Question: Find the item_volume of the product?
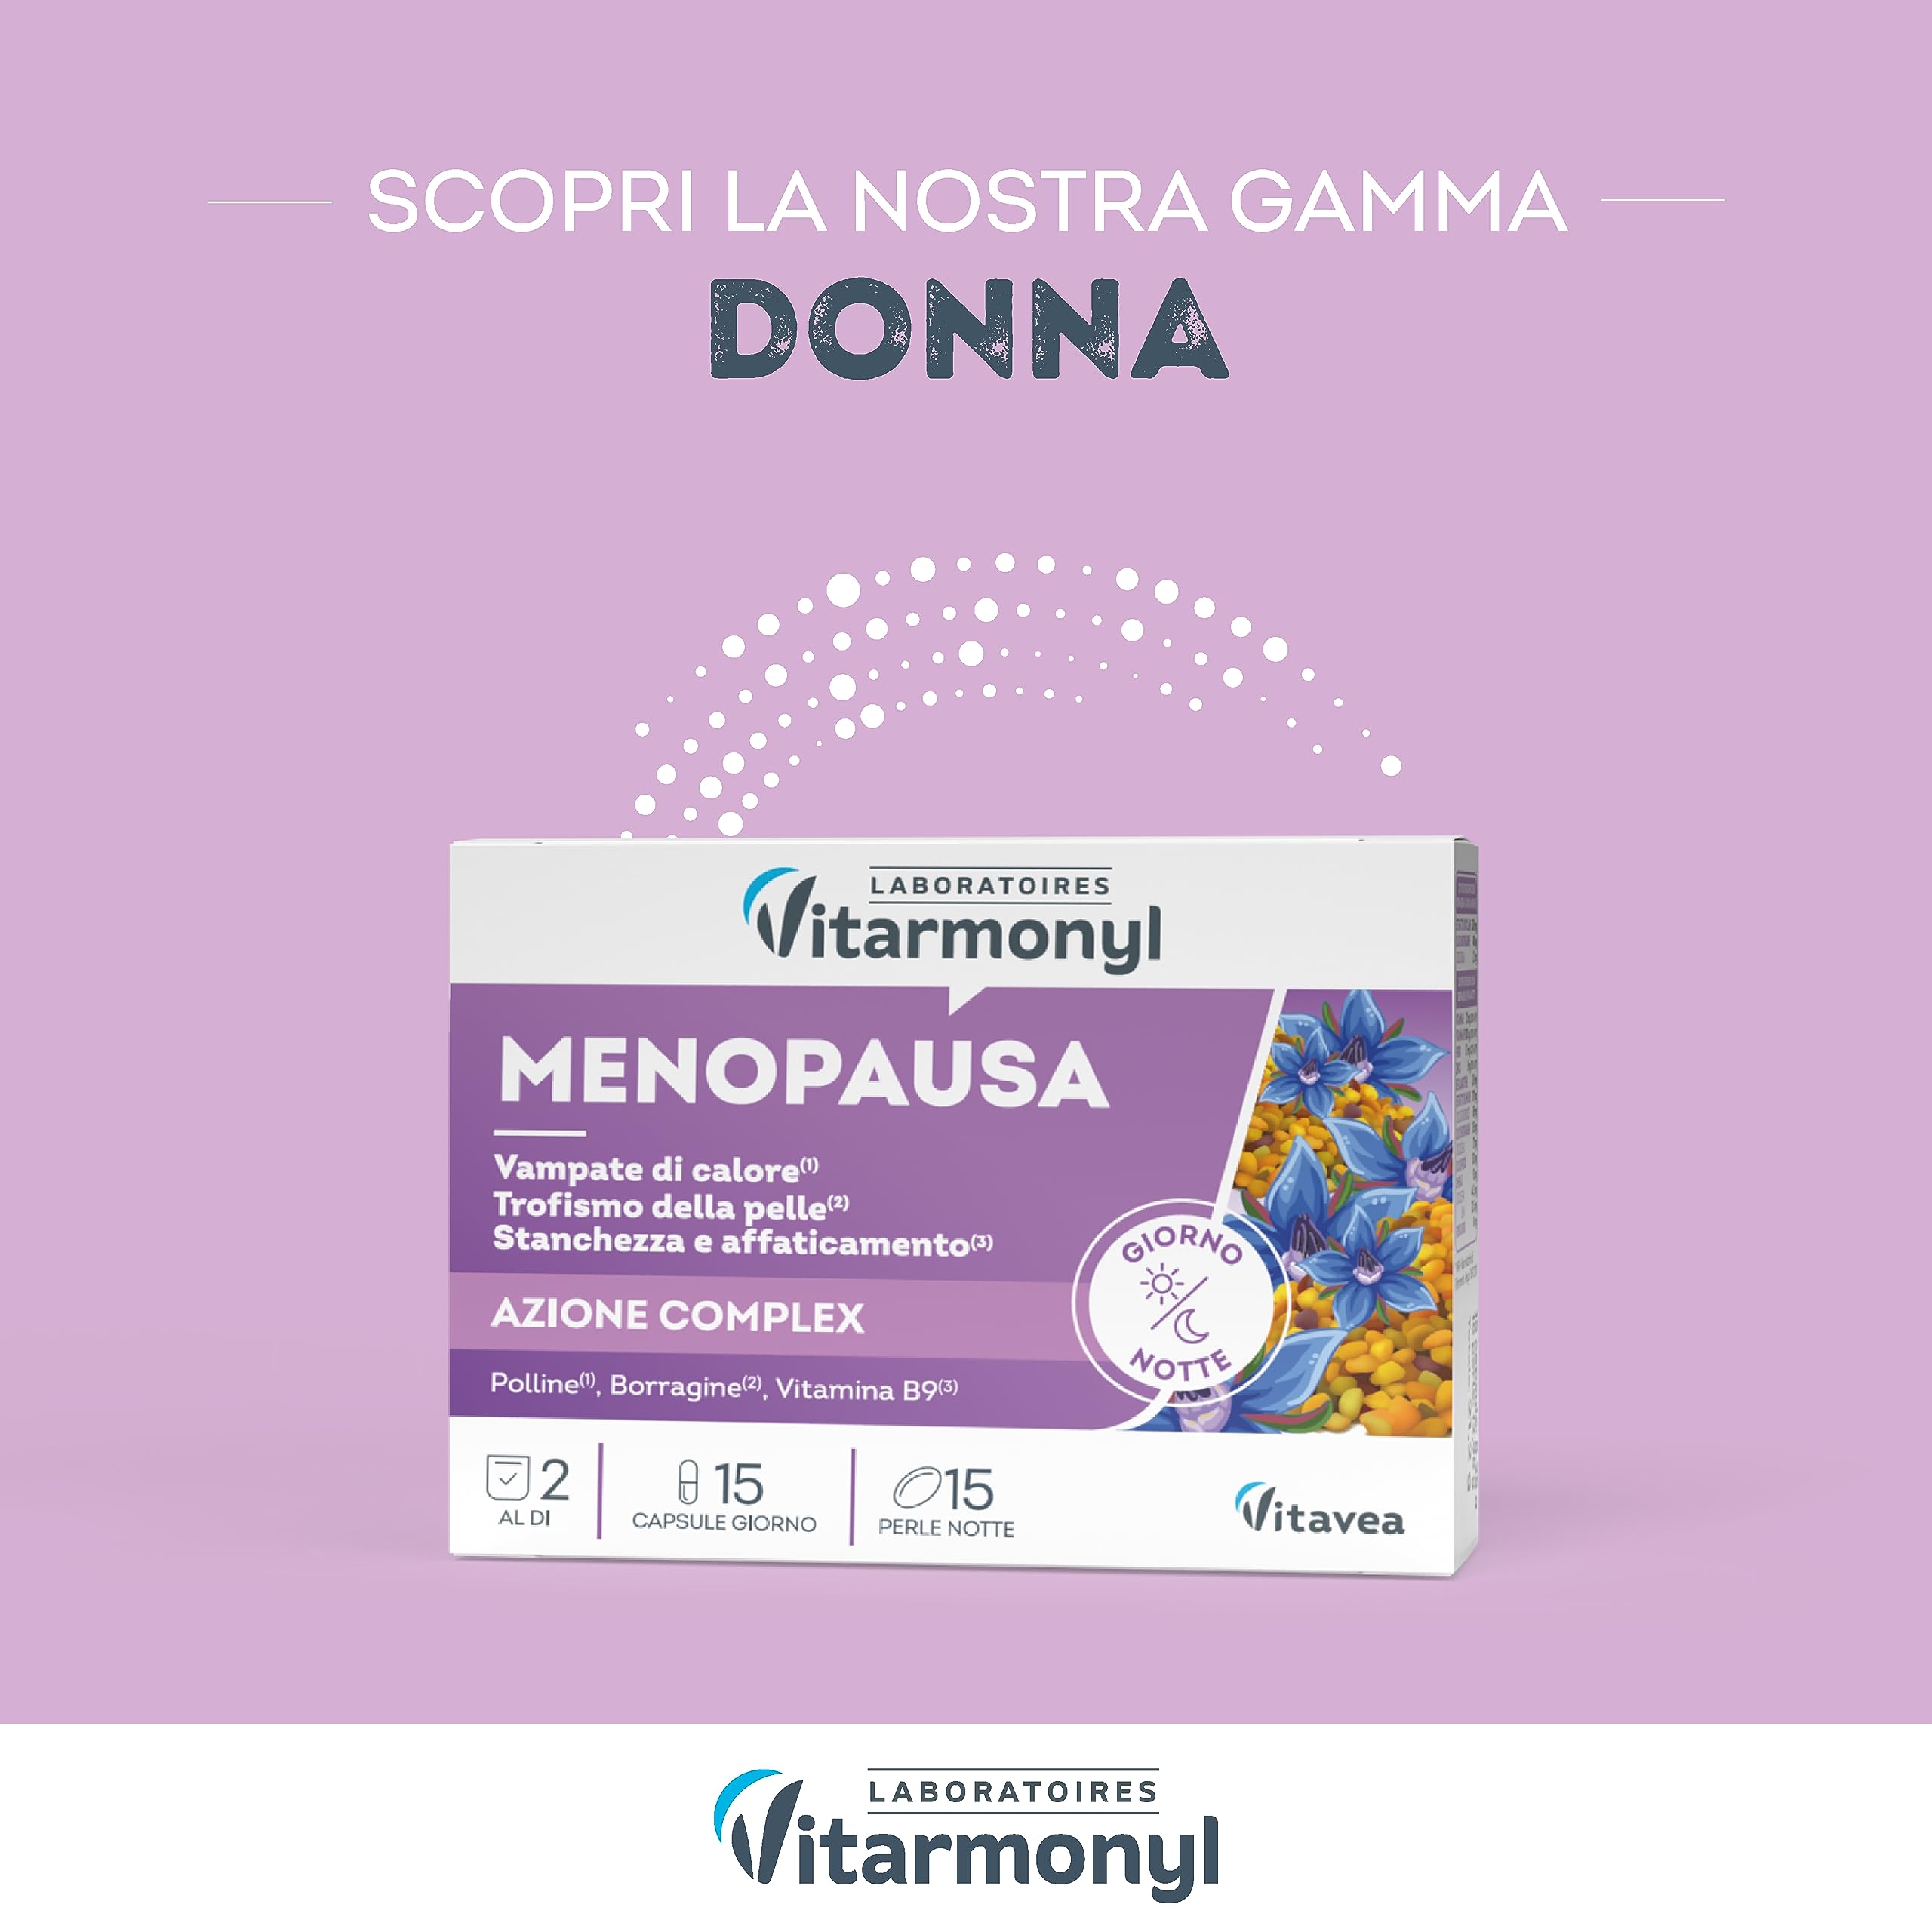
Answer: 2.0 gallon